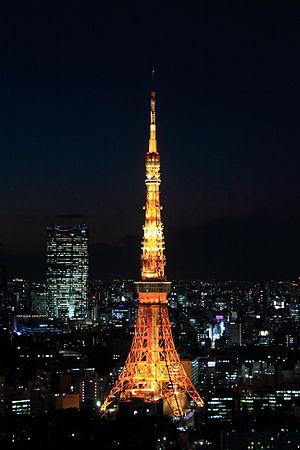
La tour de Tokyo est une tour rouge et blanche située dans l'arrondissement de Minato à Tokyo au Japon. Son concept est fondé sur celui de la tour Eiffel de Paris. Elle a été réalisée par l'architecte Tachū Naitō.